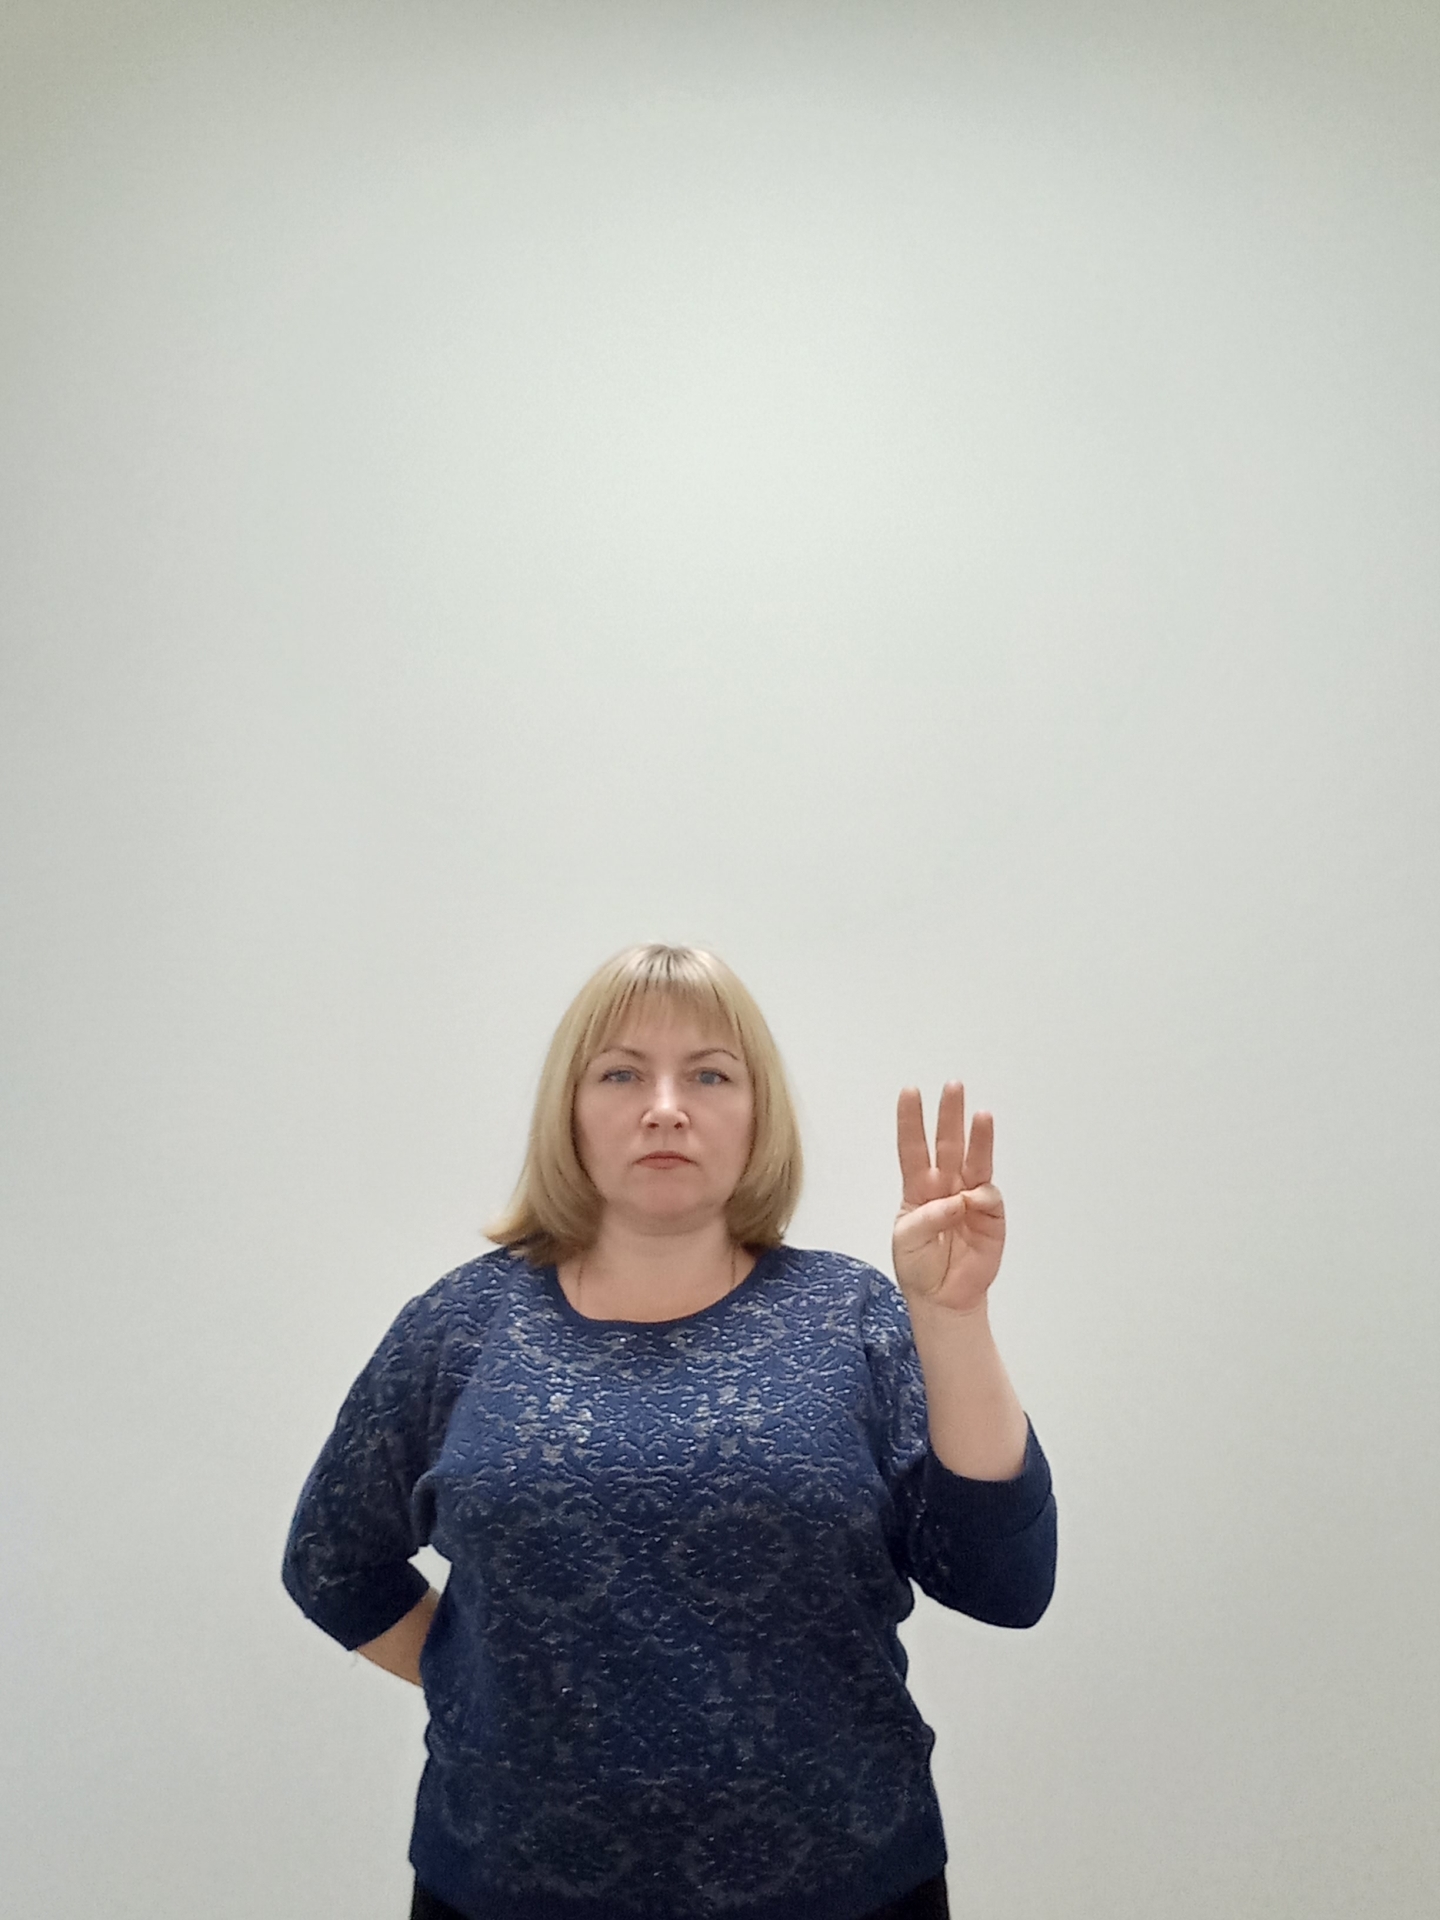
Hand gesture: three